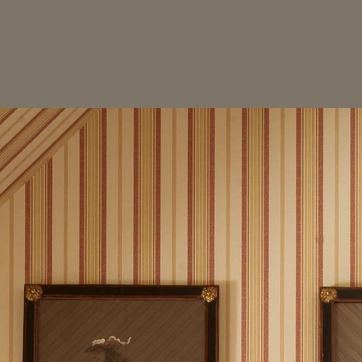
Material: wallpaper